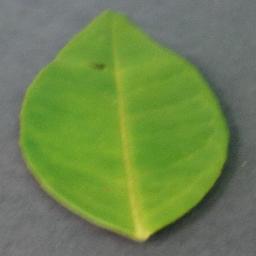
Label: Orange___Haunglongbing_(Citrus_greening)